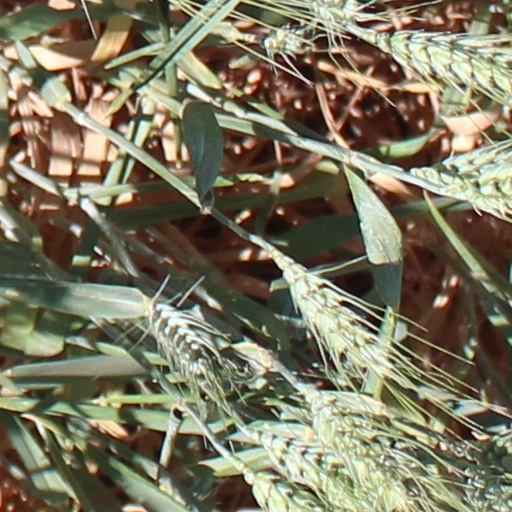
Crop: wheat